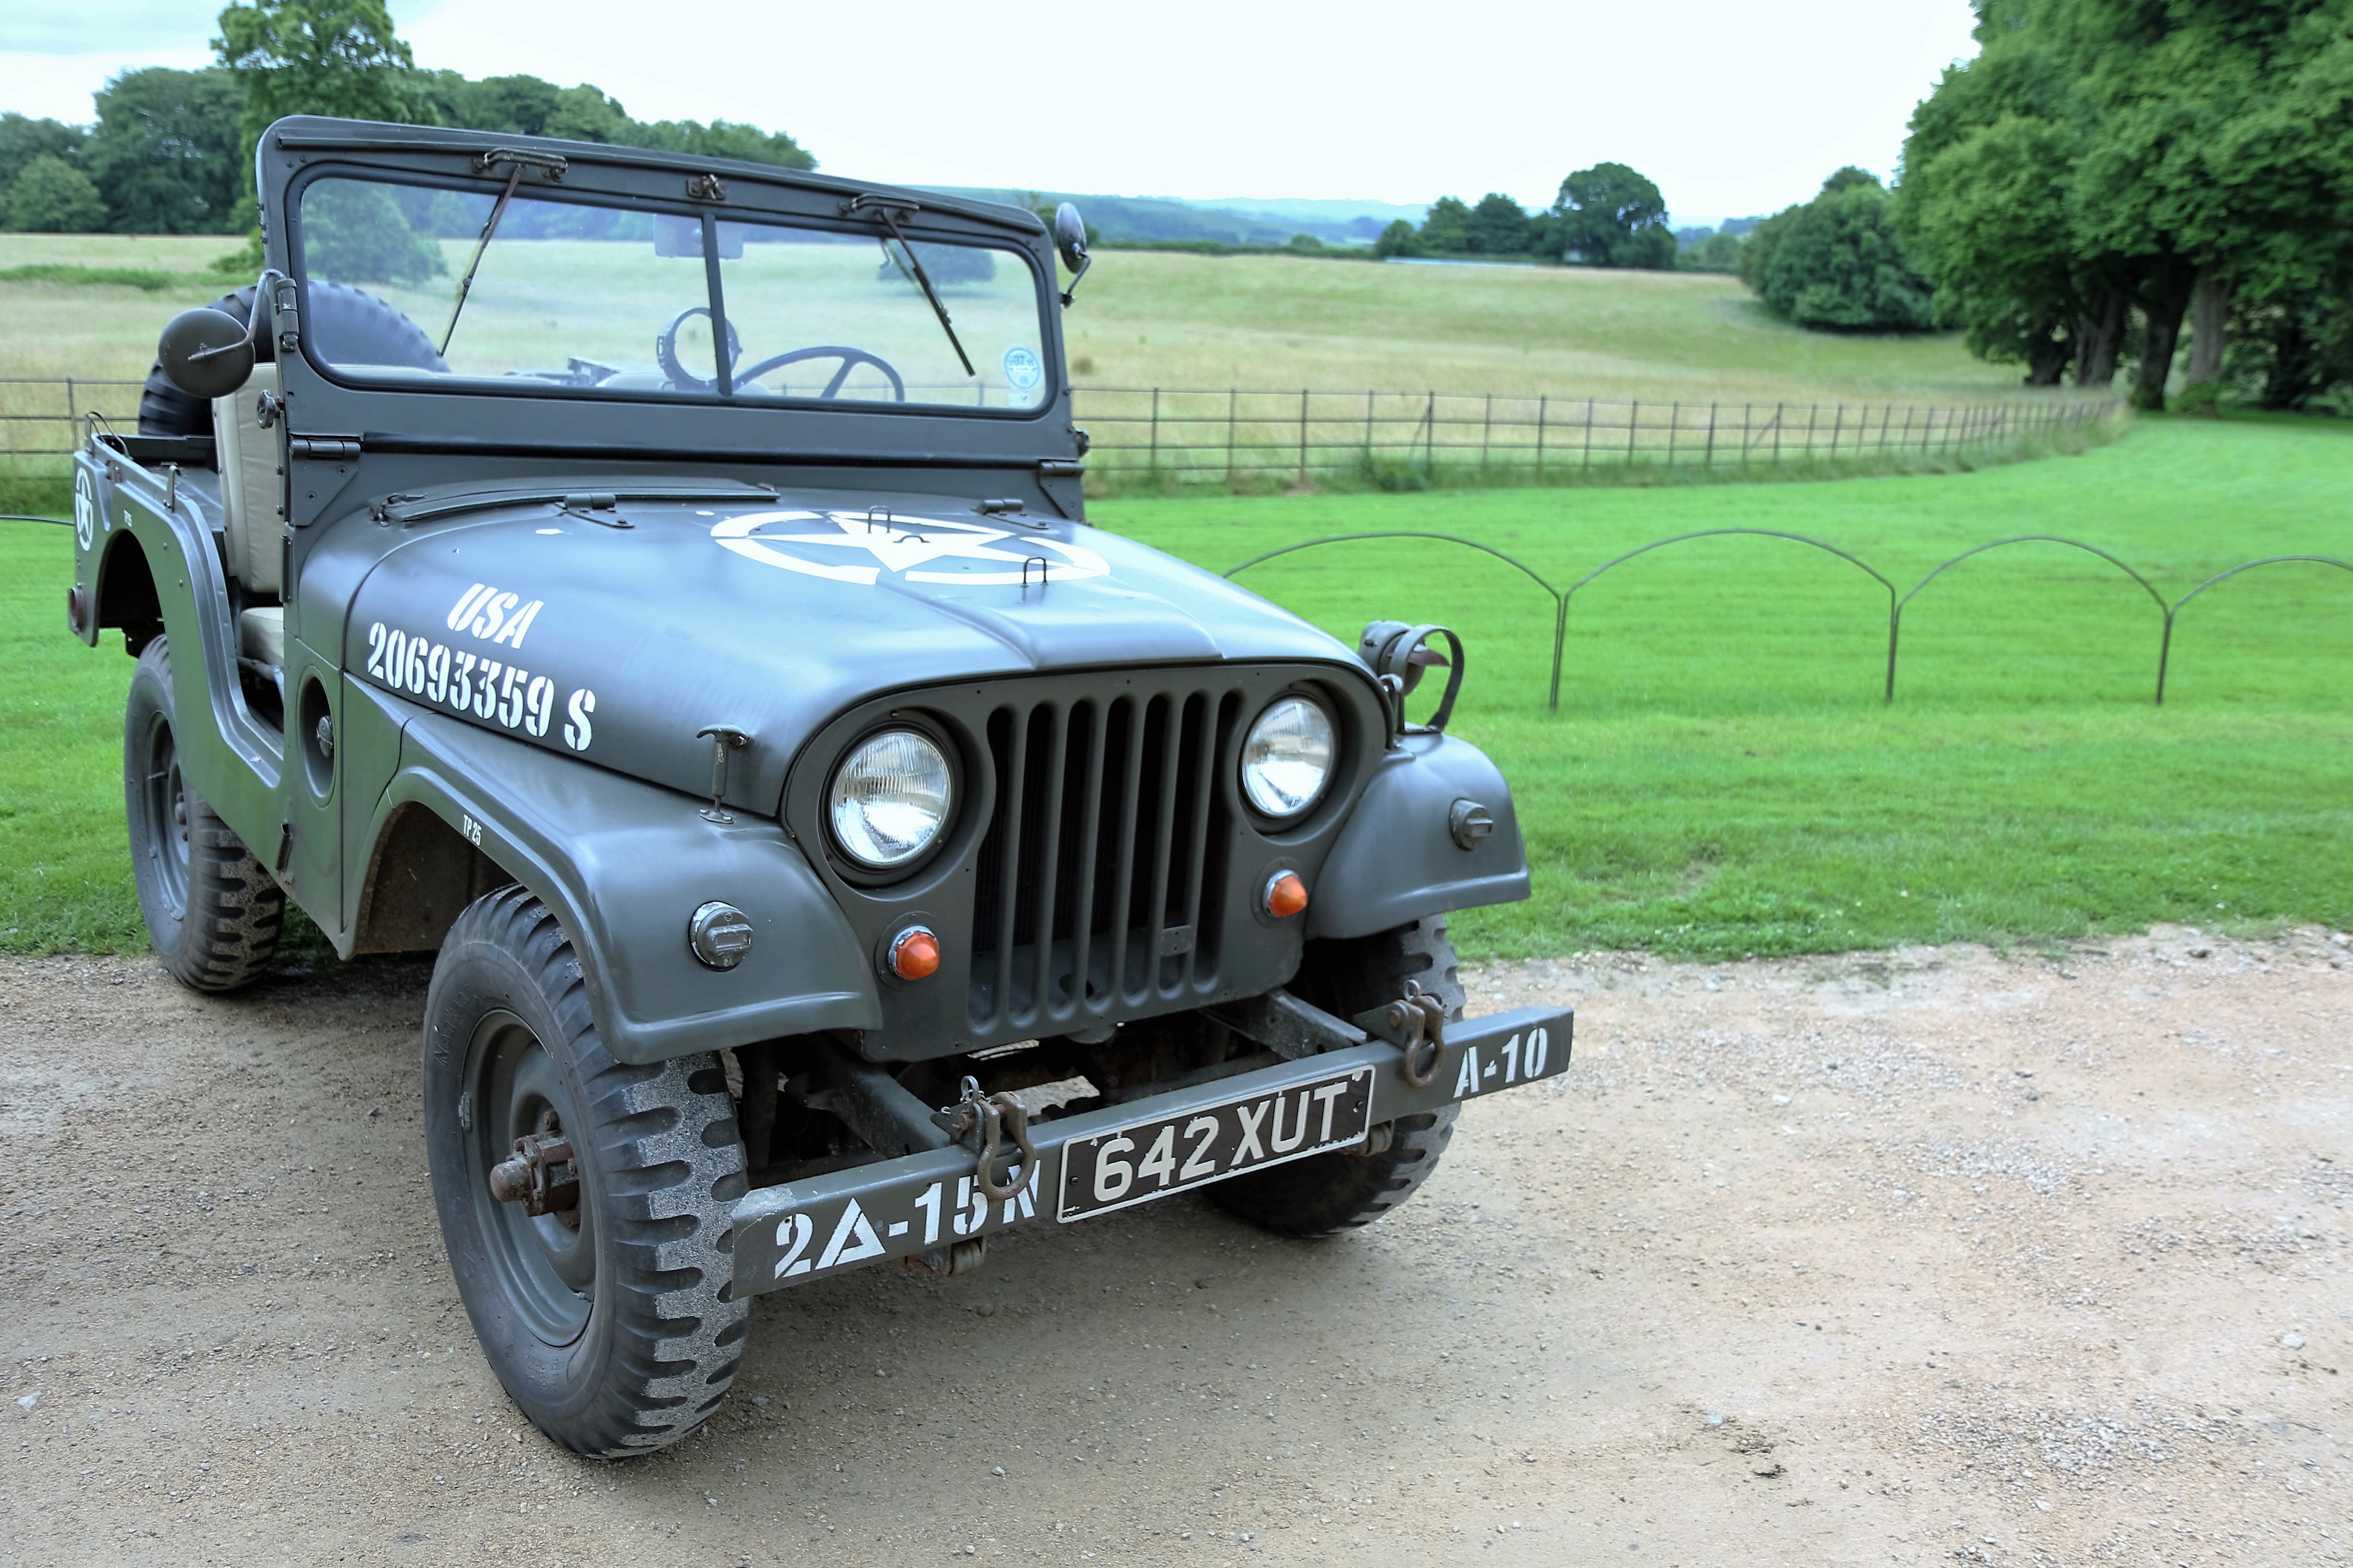
car, vintage, wheel, automobile, retro, old, jeep, military, transportation, transport, green, soldier, army, vehicle, historic, terrain, motor vehicle, vintage car, bumper, american, ww2, willys, warfare, 4wd, off road, city car, off road vehicle, willys jeep, land vehicle, automobile make, automotive exterior, luxury vehicle, off roading, compact sport utility vehicle, jeep wrangler, jeep cj, jeep dj